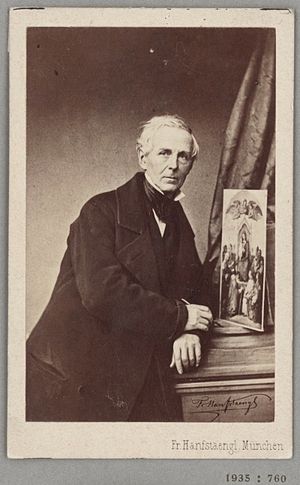
Heinrich Maria von Hess
Heinrich Maria von Hess.
Heinrich Maria von Hess var en tysk maler. Han var søn af Carl Ernst Christoph Hess, bror til Peter von Hess og Karl Hess samt far til Anton Hess.